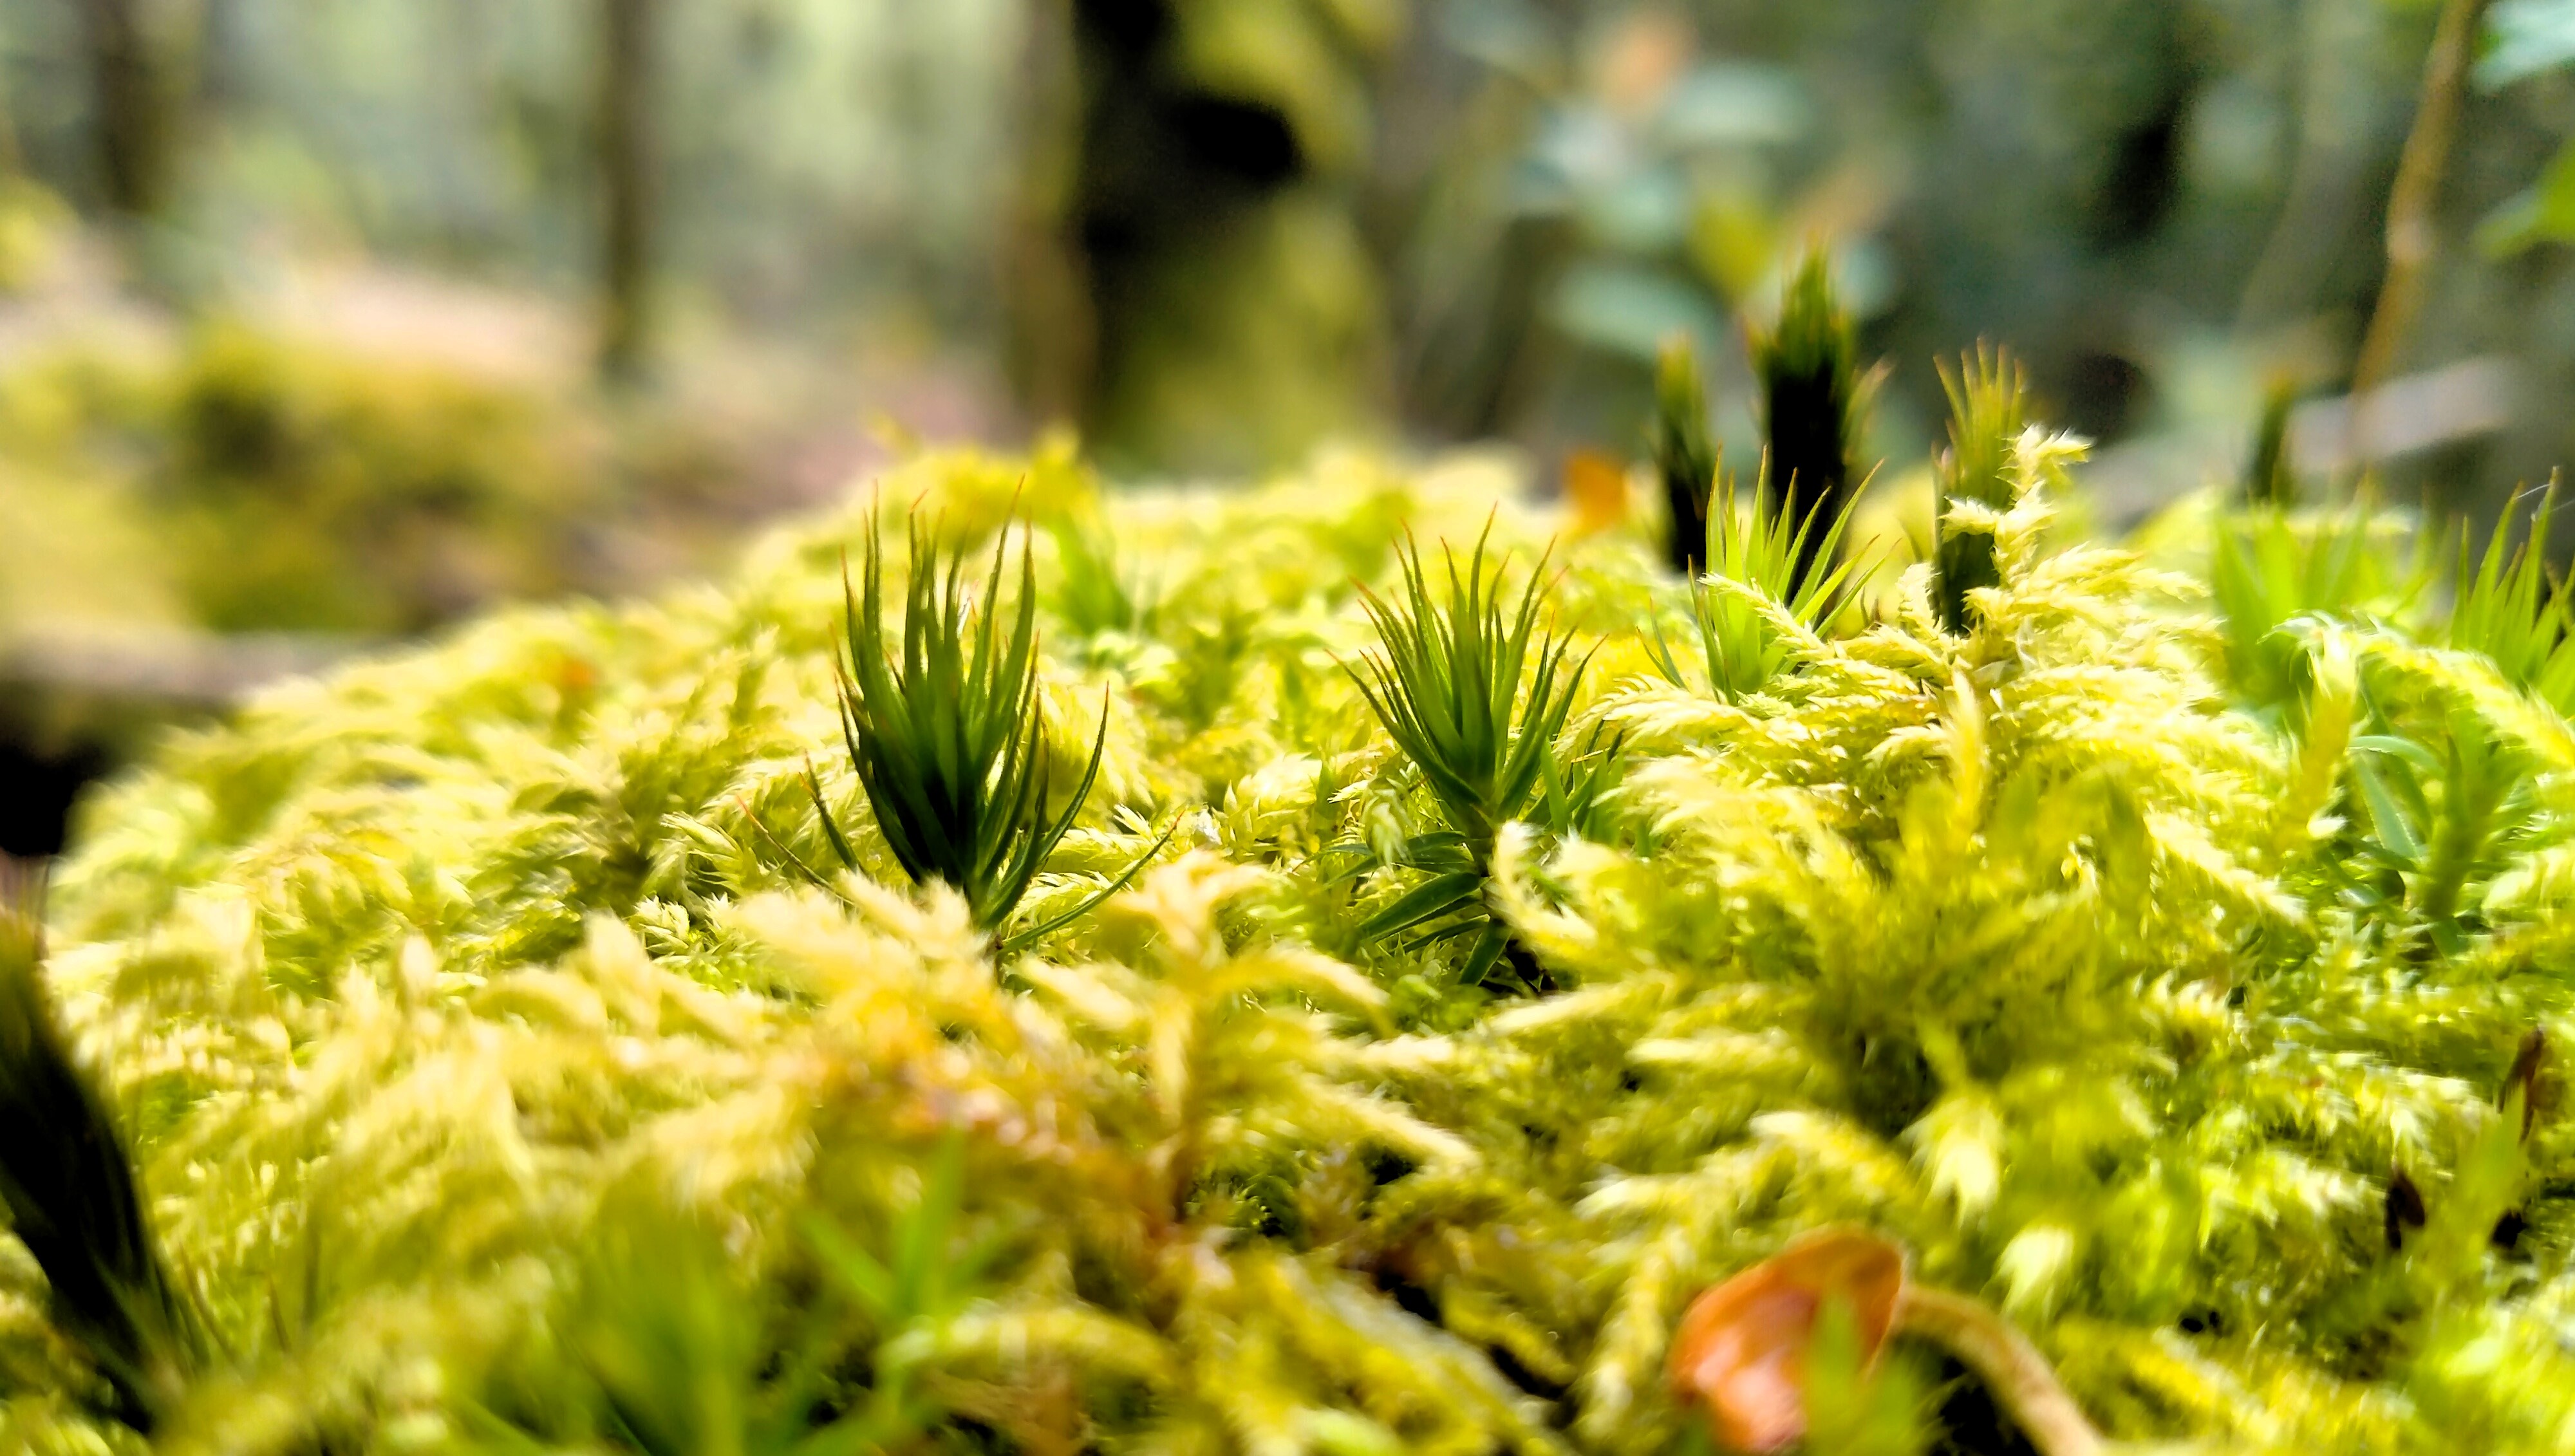
forest, trees, moss, humus, bretagne, france, green, DMC GX1, plant, terrestrial plant, natural landscape, vegetation, grass, groundcover, shrub, evergreen, non vascular land plant, landscape, flowering plant, People in nature, wood, soil, macro photography, conifer, wildlife, tree, trunk, vascular plant, subshrub, woodland, pine family, liverwort, algae, rock